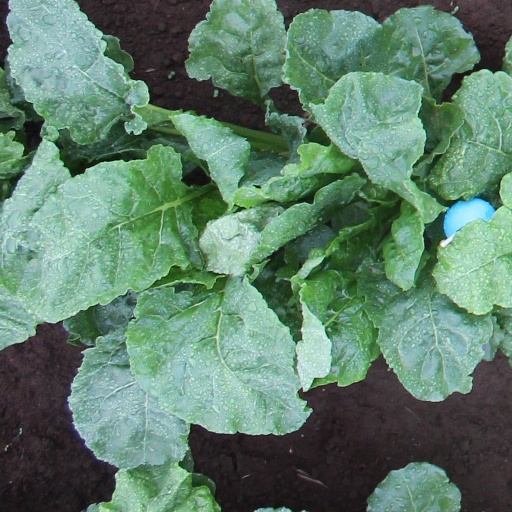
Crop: sugar beet